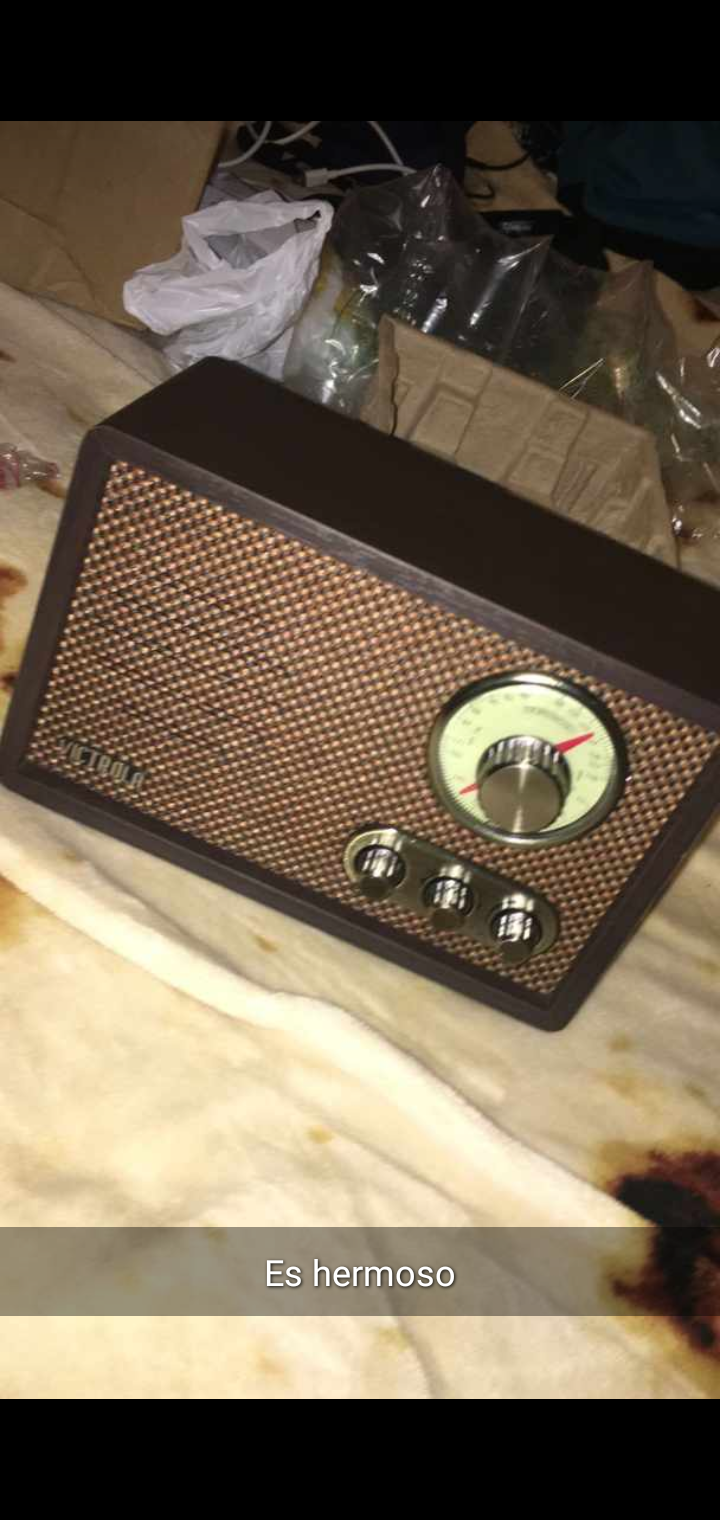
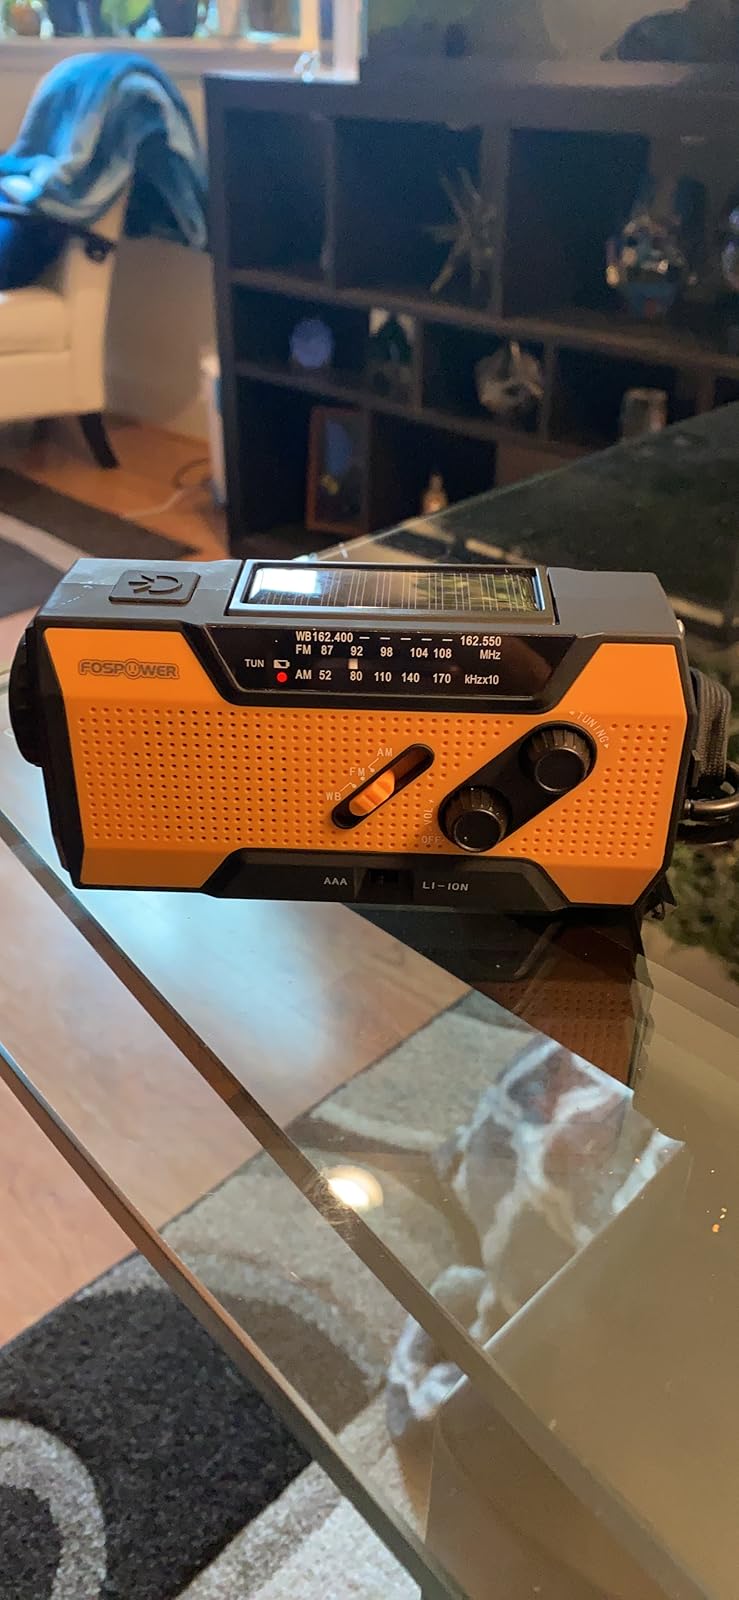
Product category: radio
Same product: no